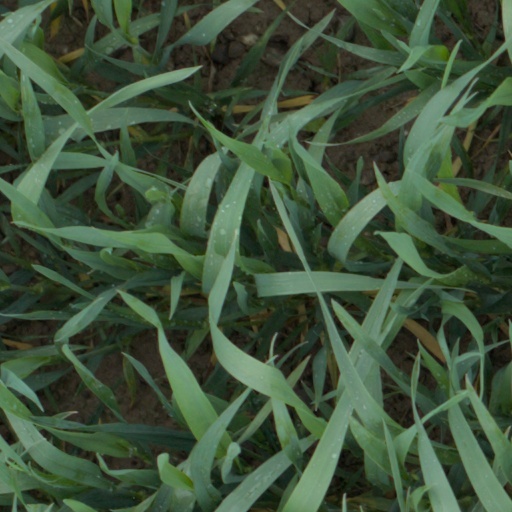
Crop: wheat